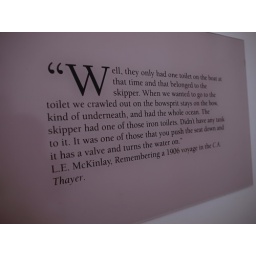
This was a sign in the bathroom stall